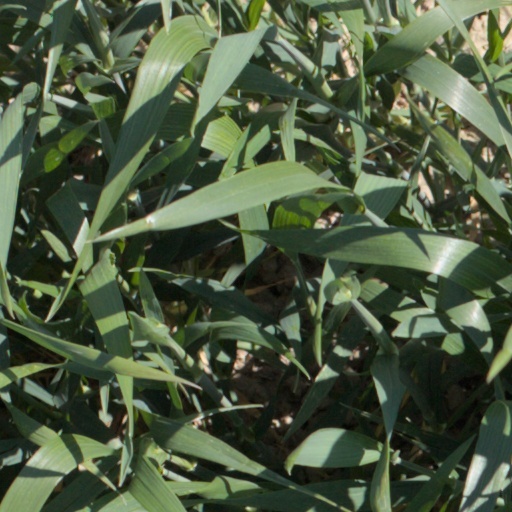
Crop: wheat